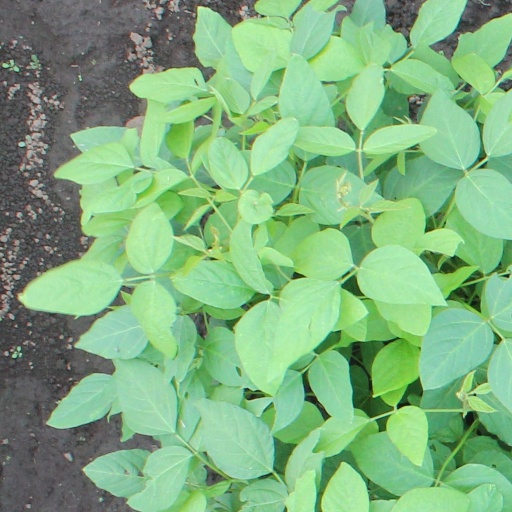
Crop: soybean